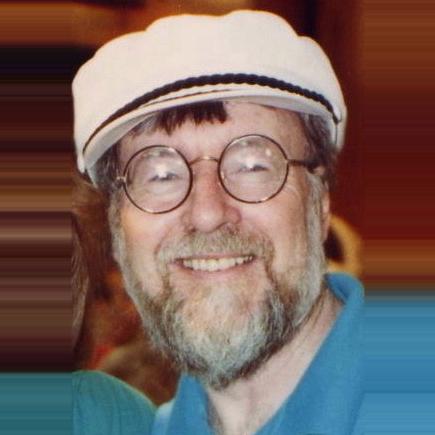
Age: 53